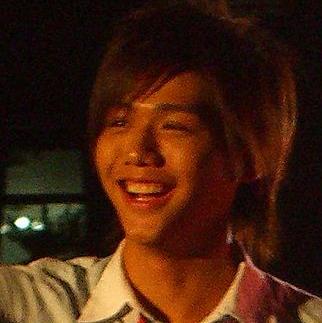
Age: 19